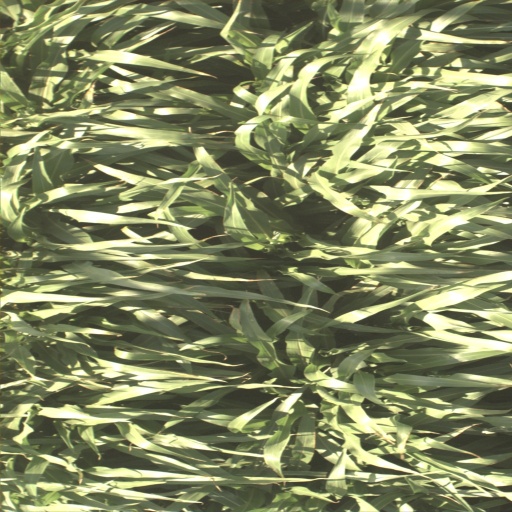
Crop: sorghum